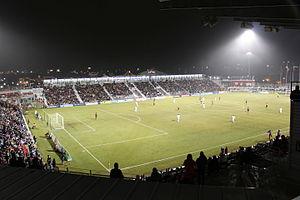
Le Toyota Field, est un stade de soccer de 8 296 places situé à San Antonio dans l'État du Texas. Il est officiellement inauguré le 13 avril 2013. Le club résident est la franchise de la United Soccer League, le San Antonio FC.
Le San Antonio FC, est une franchise de soccer professionnel basée à San Antonio, dans l'État du Texas, fondé en 2016. La franchise évolue en USL Championship, le deuxième niveau dans la hiérarchie nord-américaine. La franchise est administrée par le groupe Spurs Sports & Entertainment.